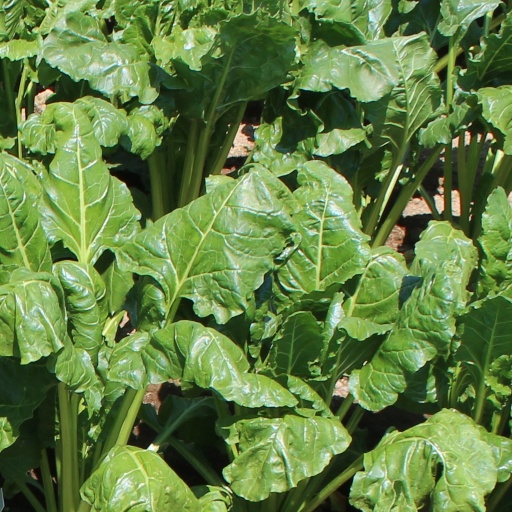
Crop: sugar beet